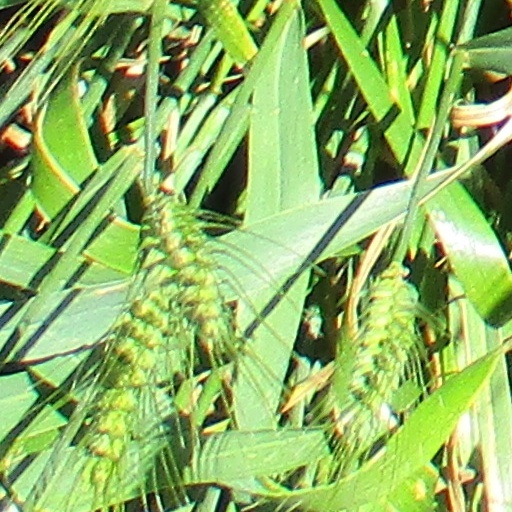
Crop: wheat